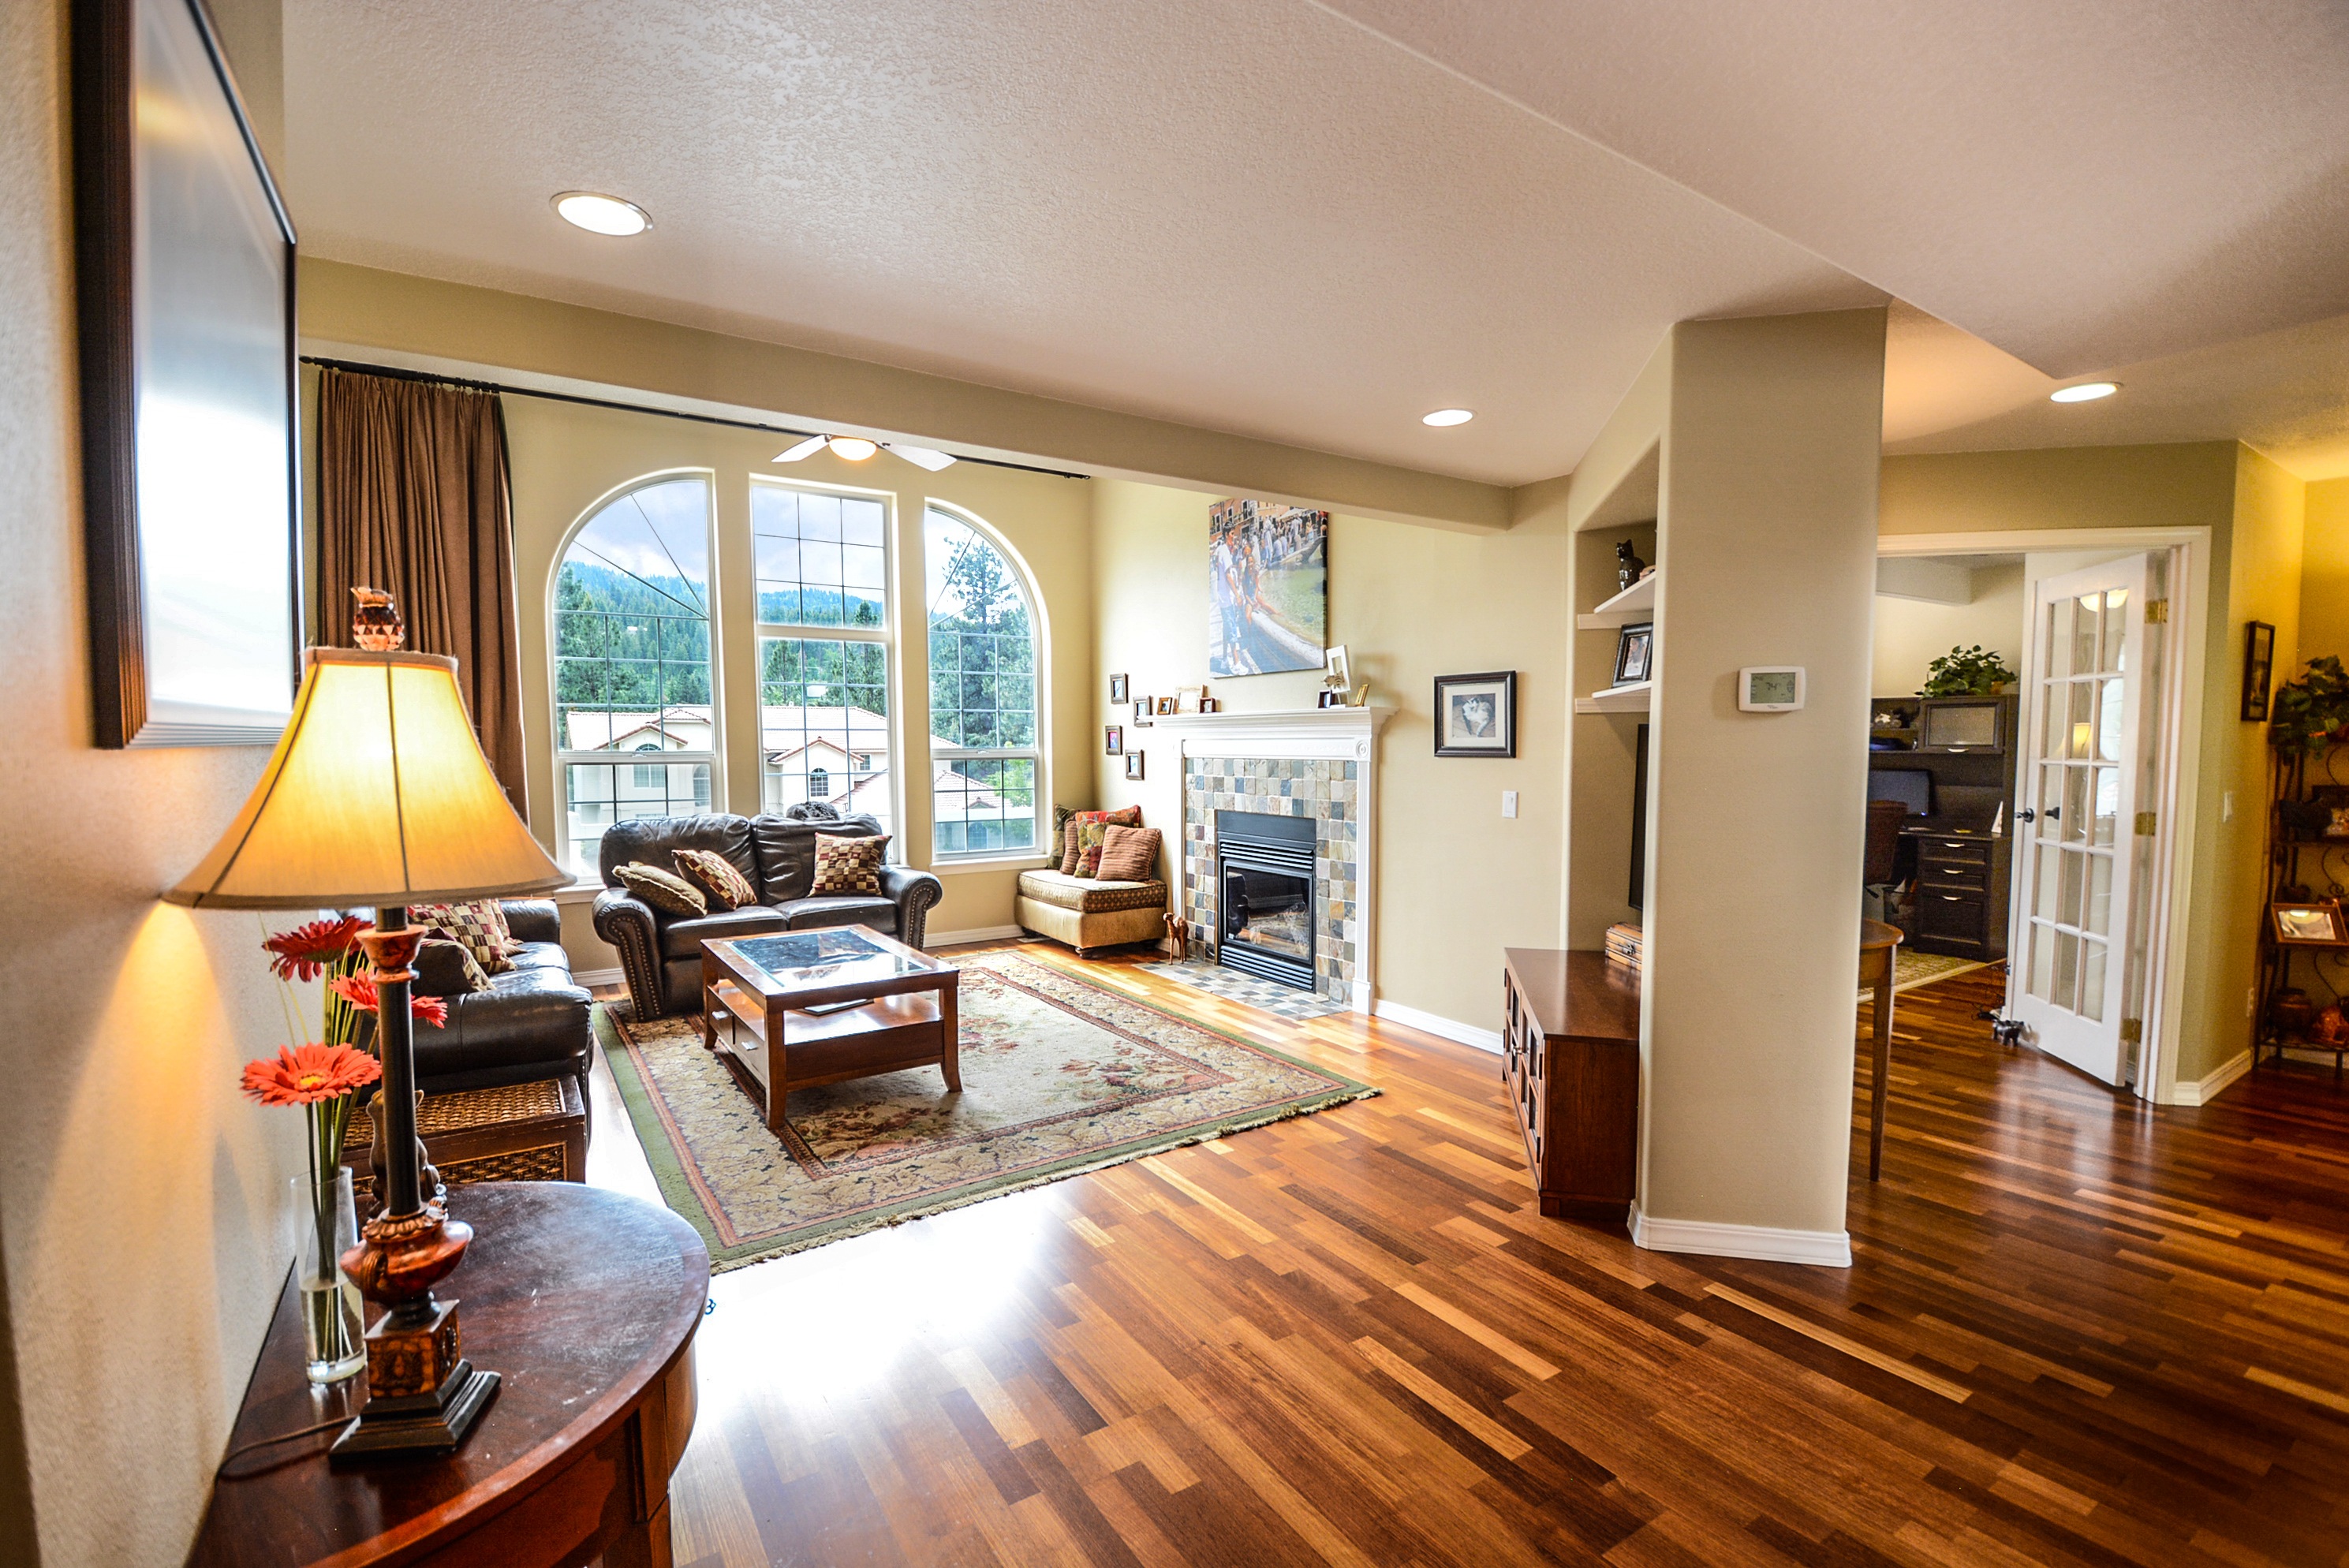
villa, mansion, house, floor, interior, home, construction, residence, property, living room, room, lighting, interior design, hardwood, resort, windows, estate, lobby, suite, condominium, real estate, wood flooring, family room